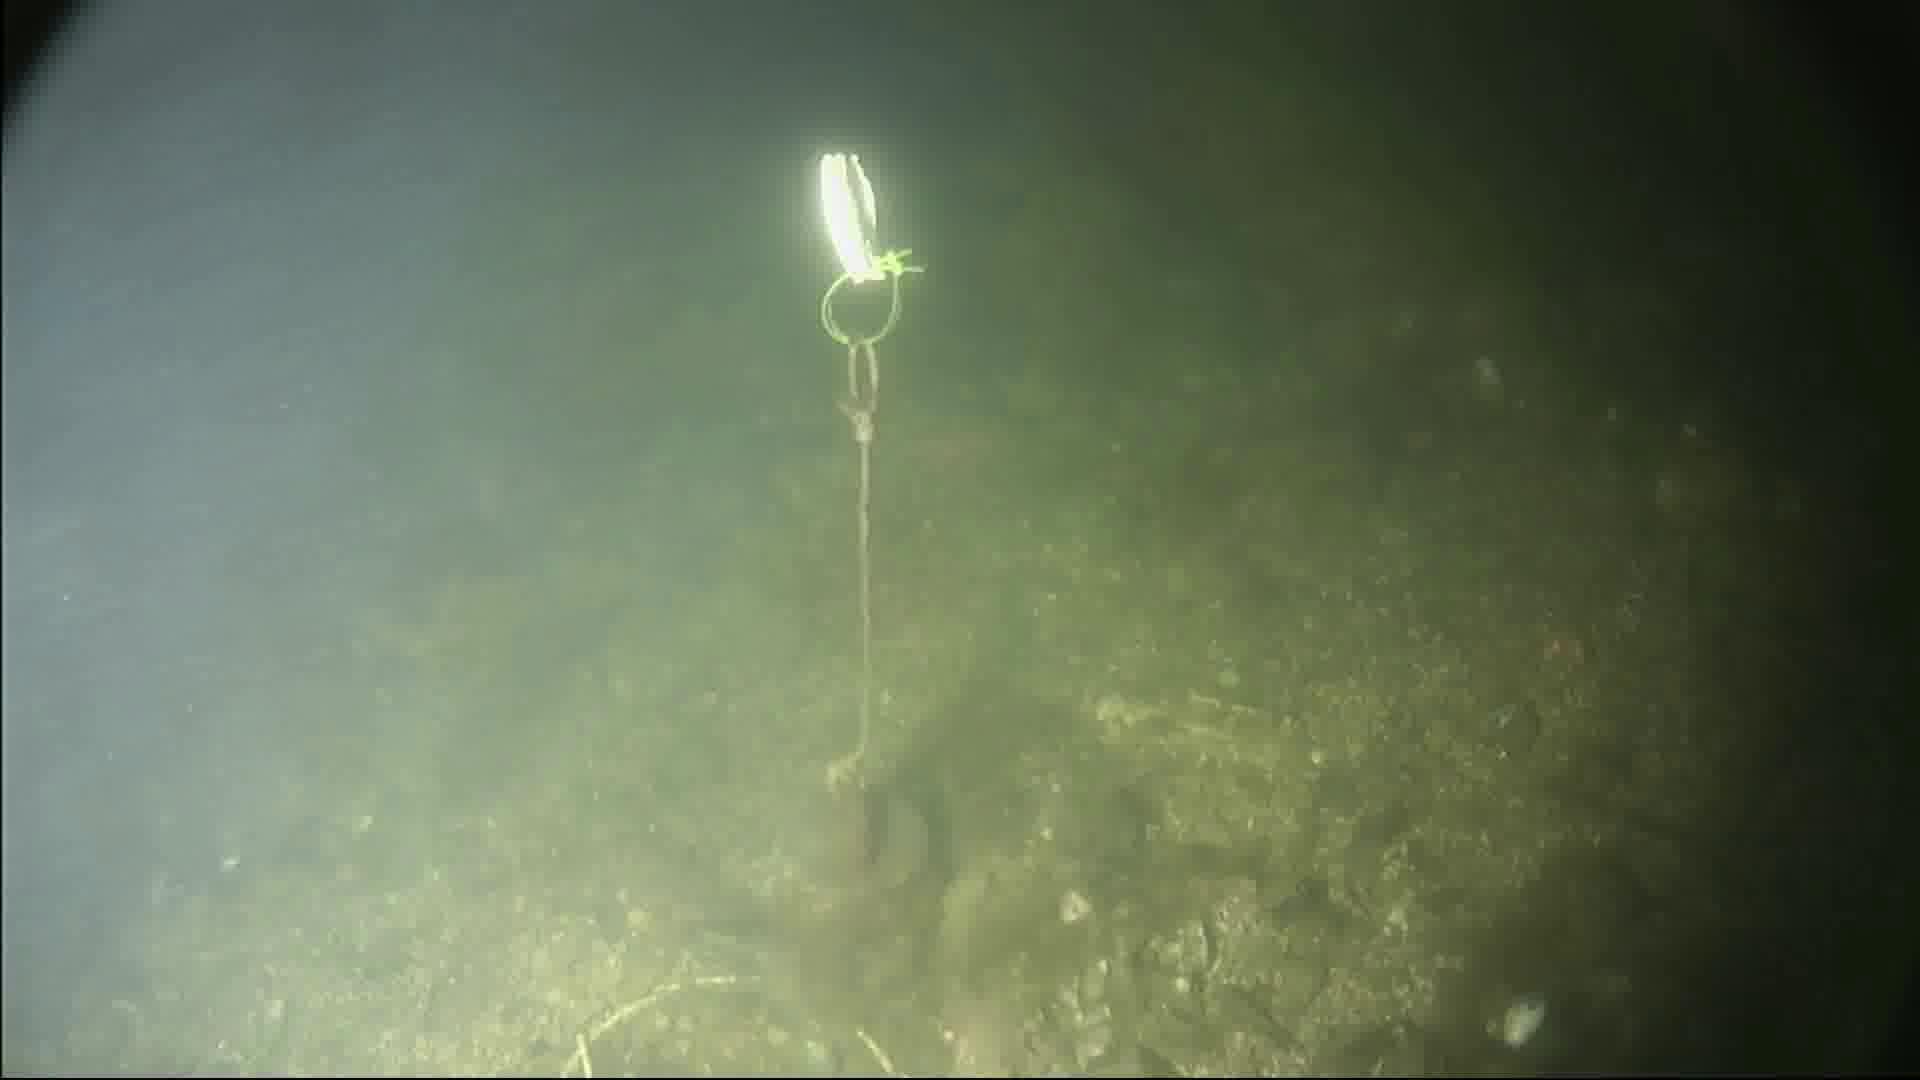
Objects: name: fish
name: crab